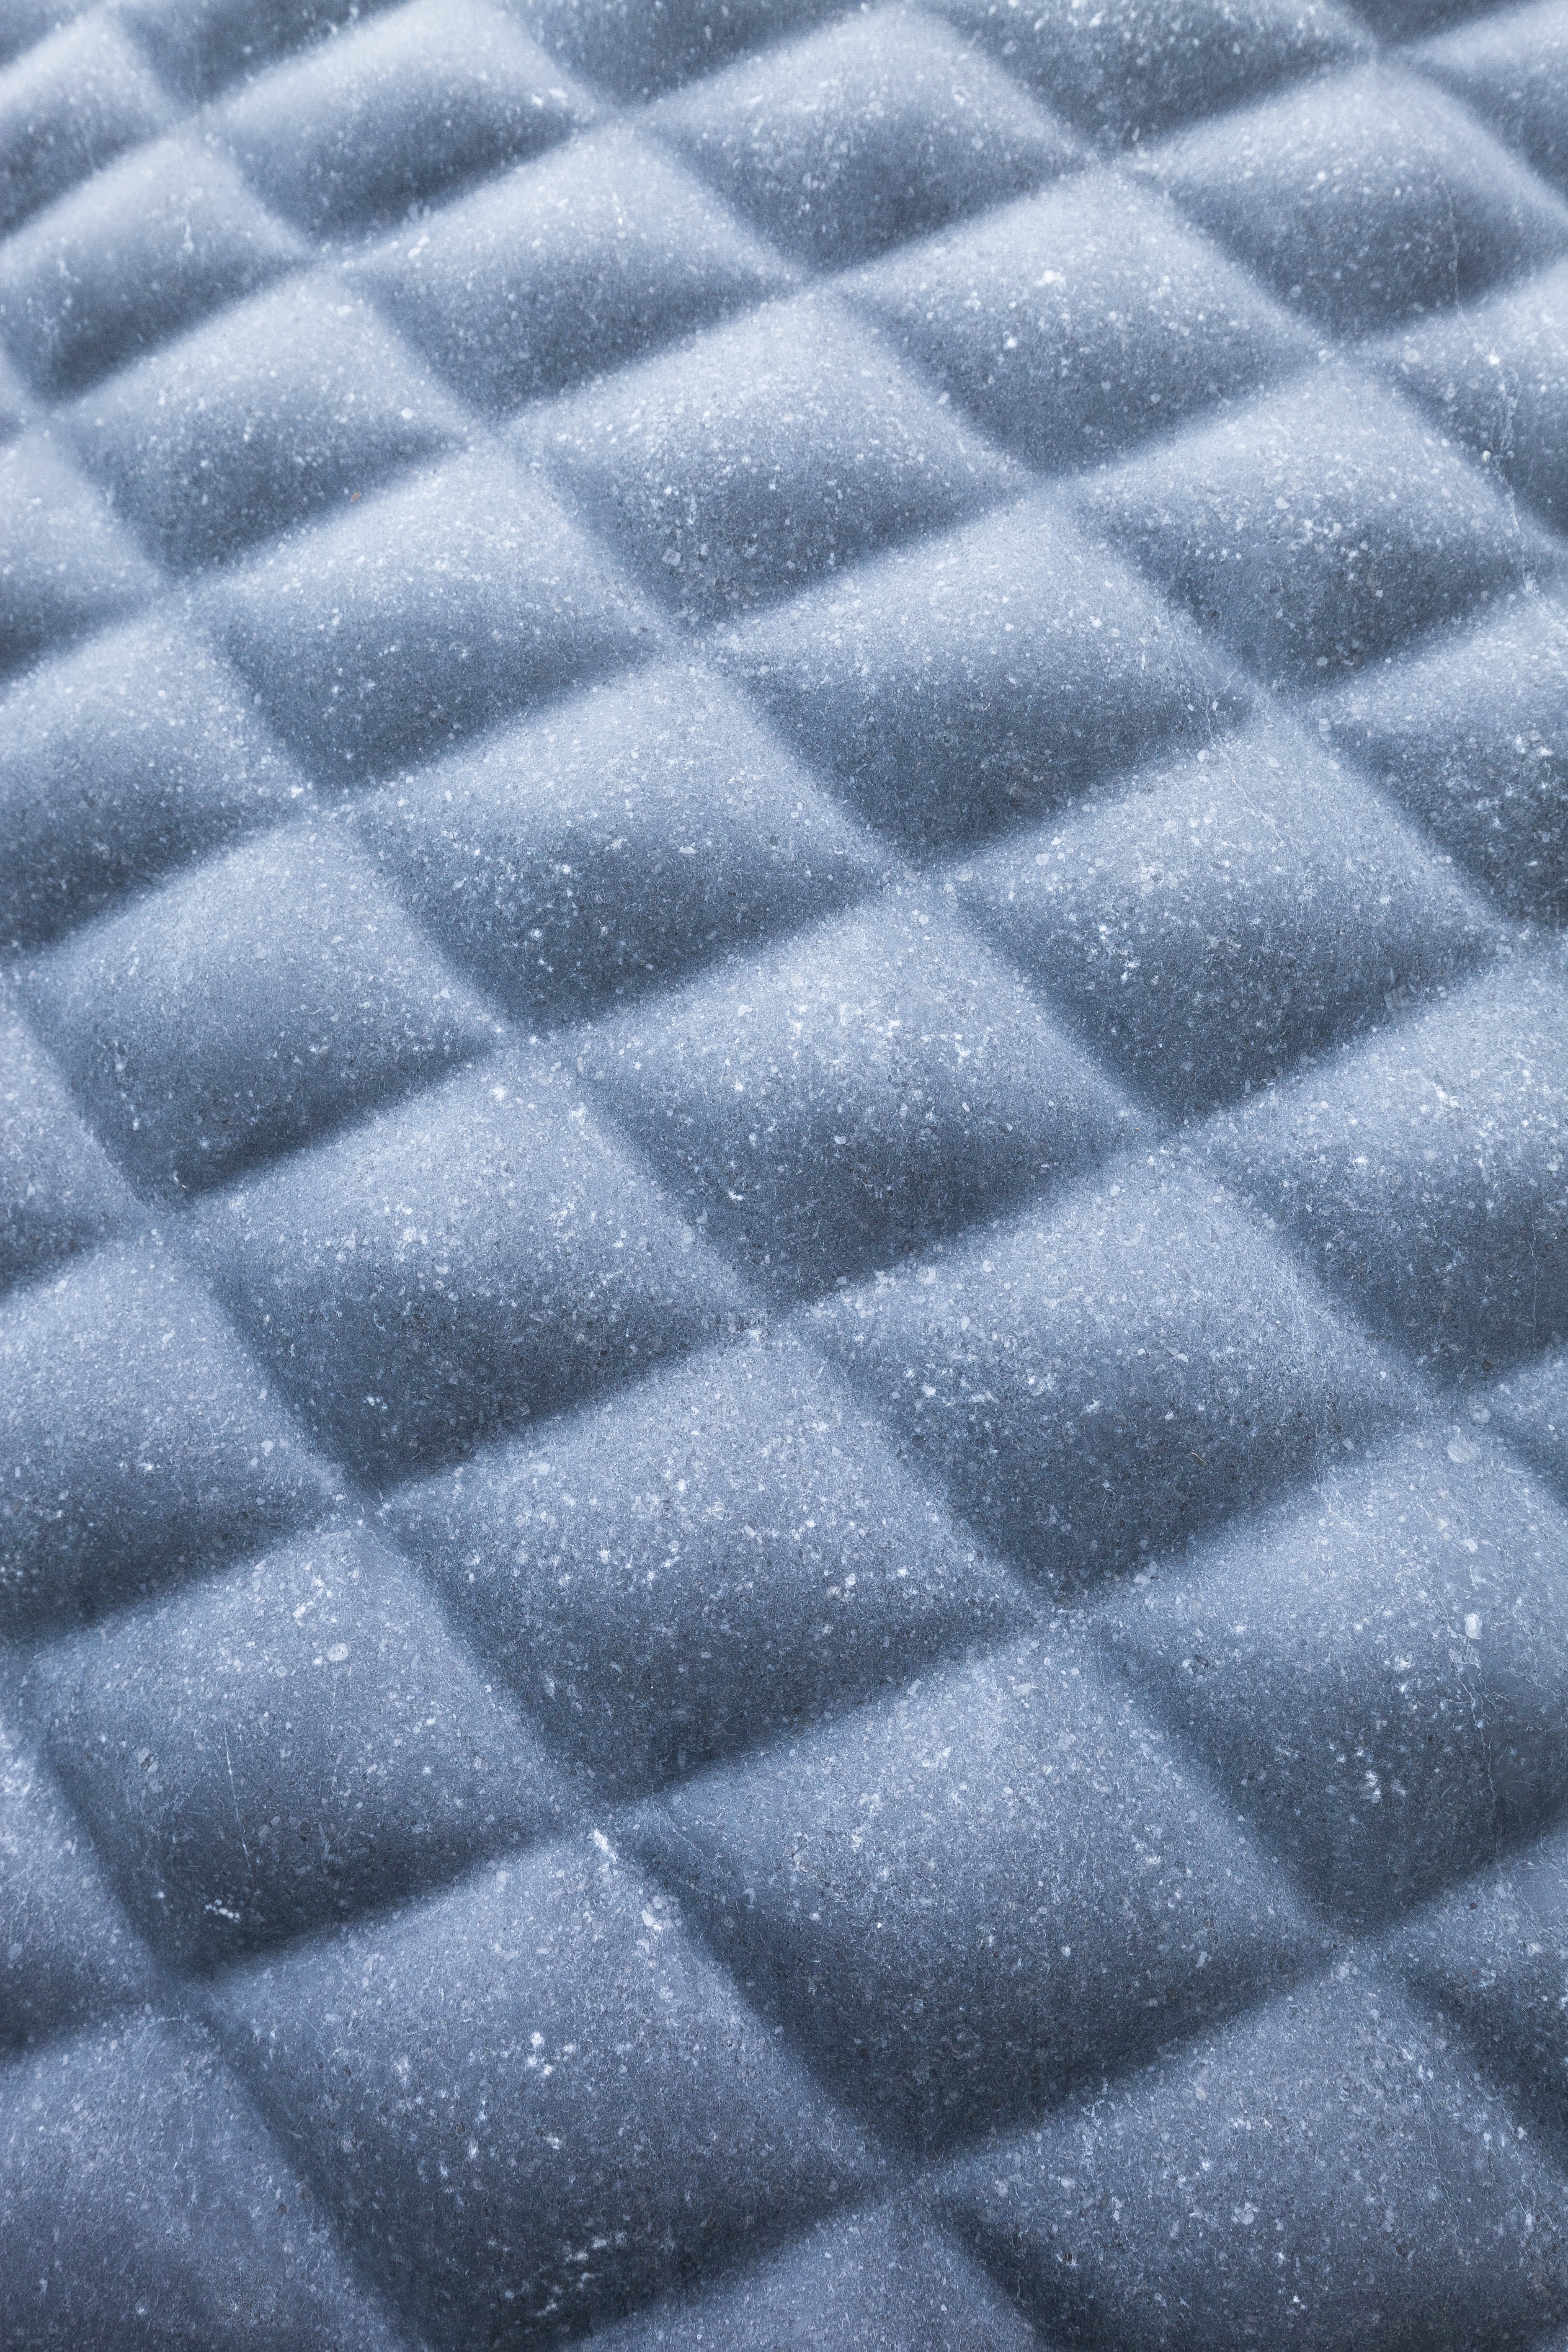
fruit, texture, plastic, floor, stone, pattern, line, artist, tile, blue, monochrome, circle, textile, sculpture, art, design, symmetry, artists, shape, diamonds, form, steinmetz, flooring, peter randall page, british sculptor, graphic artist